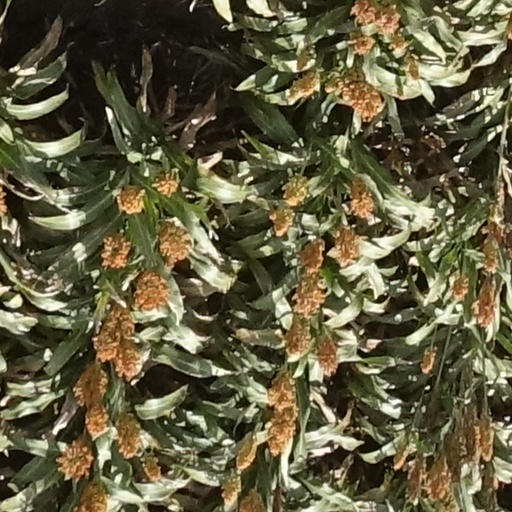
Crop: sorghum